Hershey's Chocolate World

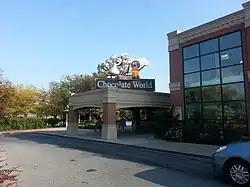
Hershey's Chocolate World in Hershey, Pennsylvania in 2012

Hershey's Chocolate World is the name of five visitor centers that started in Hershey, Pennsylvania, United States. Open year-round, Hershey's Chocolate World offers marketplace shops and restaurants, specializing in Hershey's chocolate products. Attractions include Hershey's Great Candy Expedition, the Hershey Trolley Works, Create Your Own Candy Bar, Hershey's Unwrapped: A Chocolate Tasting Journey, and a free Hershey’s Chocolate Tour ride.